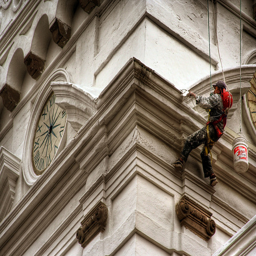
A man hanging from safety ropes painting the outside of a large building.
Someone is painting/ maintaining a large clock tower.
A man hangs from a clock tower doing repairs.
A man painting the side of a building hanging in a harness.
A man is suspended by ropes and is painting the side of the building.